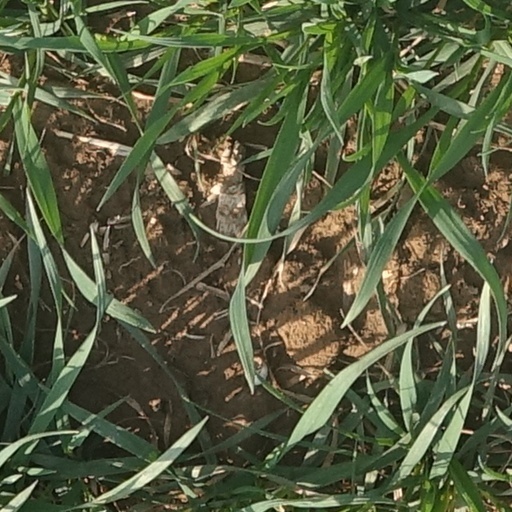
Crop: wheat